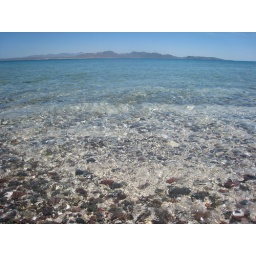
Crystal clear water with the mainland in the background.